History of non-scheduled airlines in the United States

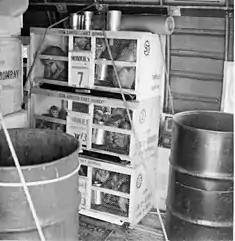
Caged monkeys aboard a Transocean flight in the mid-1950s, transported in the thousands from India to make Polio vaccines

The Board's new regulations permitted large irregular carriers, rebranded "Supplemental Airlines", to operate ten individually ticketed flights a month between any two points, without regard to frequency, regularity, route density, or any other metric. Furthermore, no limits were placed on flights chartered by a group renting the entire plane, or on transporting cargo. After a decade of hostility from the public and private sectors, the nonscheduled airlines were elated to finally join the accepted members of the commercial aviation community; they eagerly awaited the effective starting date of 1 January 1956. On 15 December 1955, however, the scheduled carriers and railroads intervened. Both groups feared the nonscheduled airlines' low fares, and individually petitioned the board to reconsider its order. The case went to the United States Court of Appeals for the District of Columbia, which on 19 July 1956 announced its unanimous ruling: The CAB order lacked sufficient evidence to justify the measure.